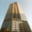
Label: skyscraper